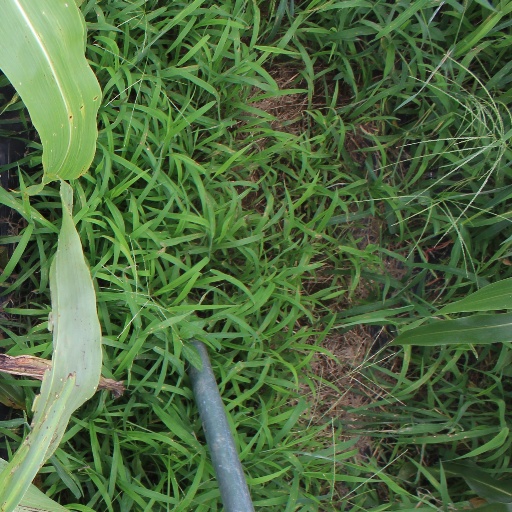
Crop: sorghum